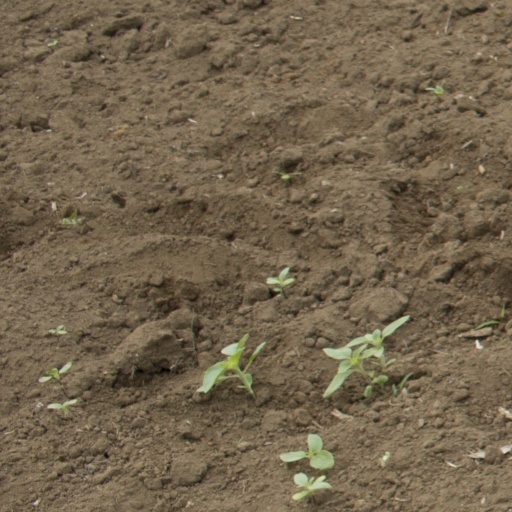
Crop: Jerusalem artichoke